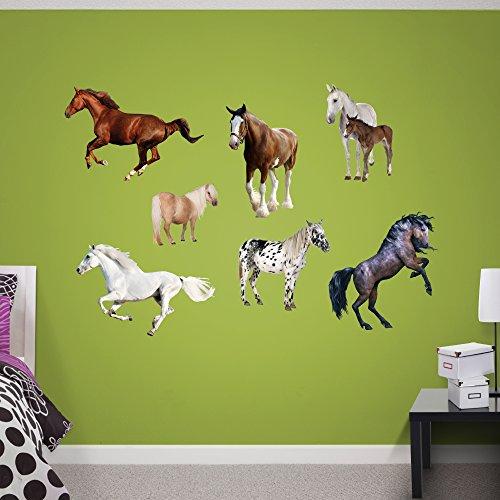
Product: FATHEAD Horse Collection Real Decals
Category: Baby Products | Nursery | Décor | Wall Décor | Stickers
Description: Bay: 34"W x 23"H, Clydesdale: 18"W x 28"H, Mare, and Foal: 17"W x 24"H, Shetland Pony: 17"W x 15"H, Appaloosa: 23"W x 23"H, White: 34"W x 23"H, Dark: 27"W x 29"H.
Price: $59.99
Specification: ProductDimensions:0x79x52inches|ItemWeight:2pounds|ShippingWeight:3.4pounds|Manufacturer:Fathead|ASIN:B00Y63Y5TE|Itemmodelnumber:69-01912